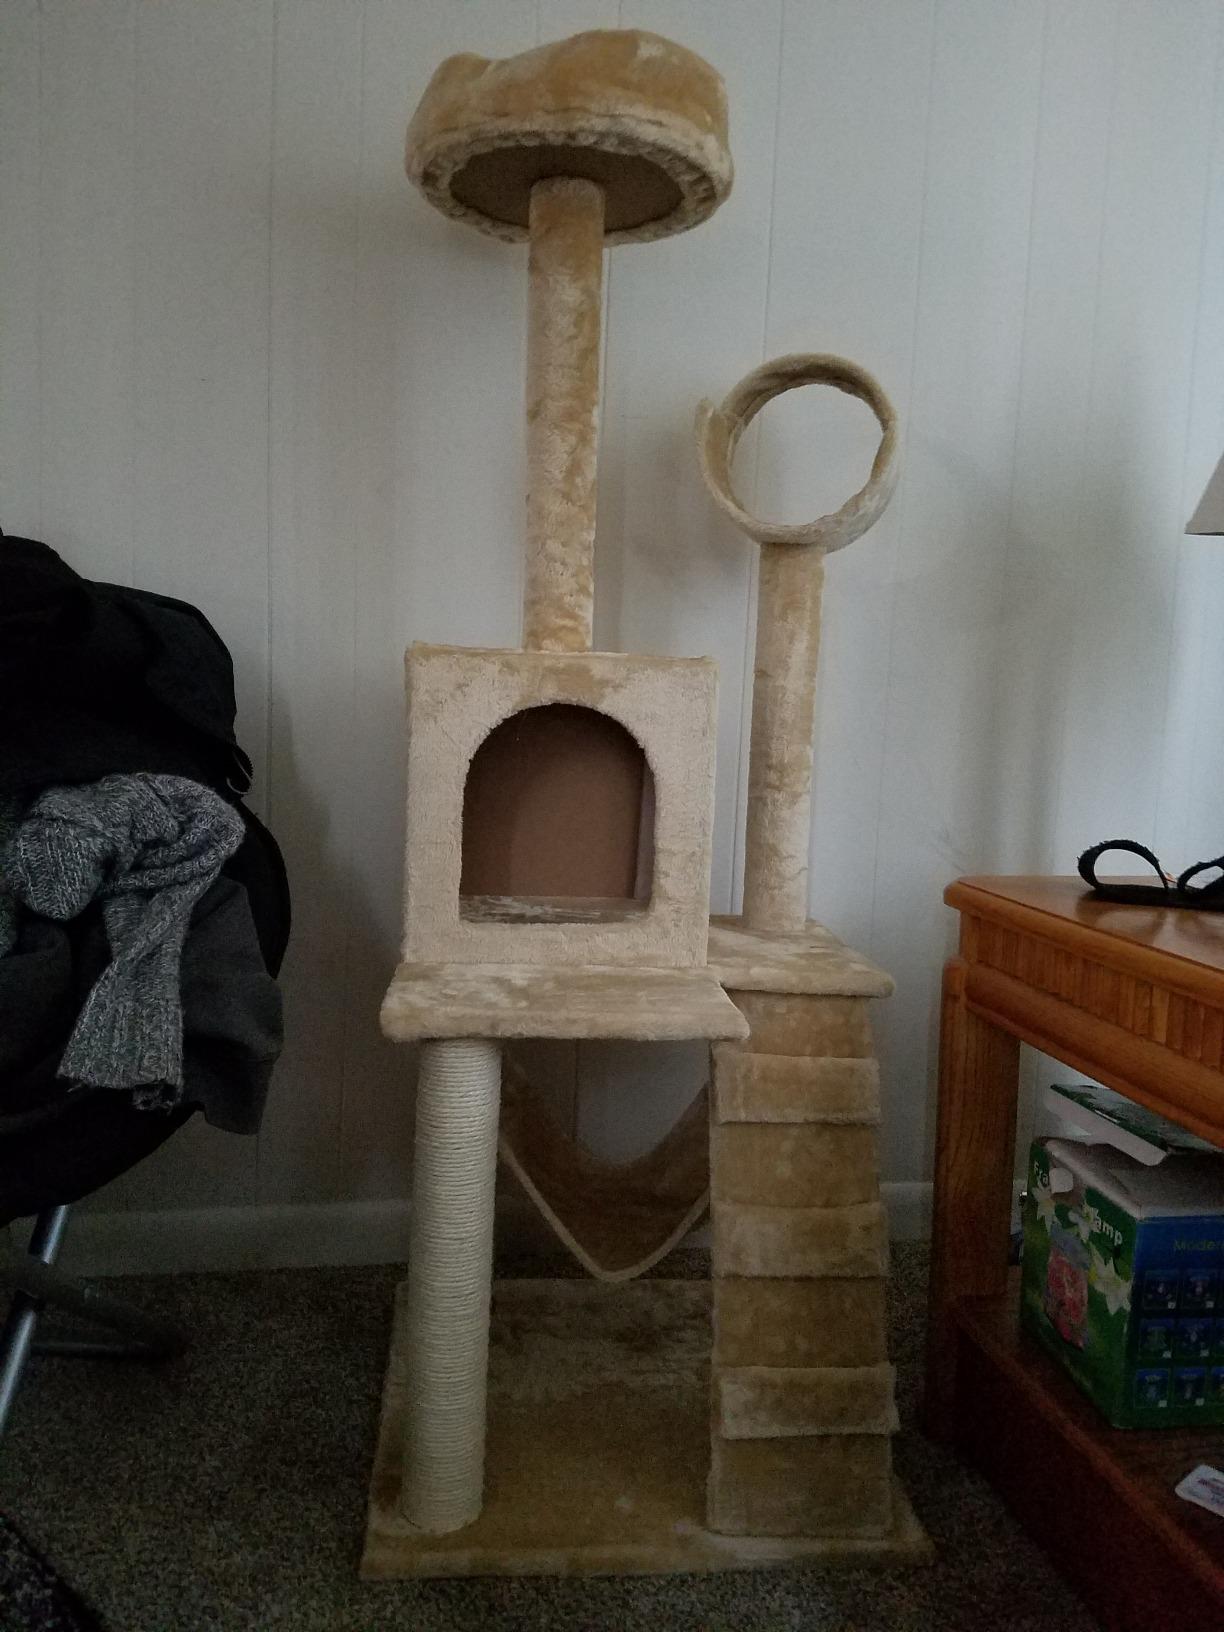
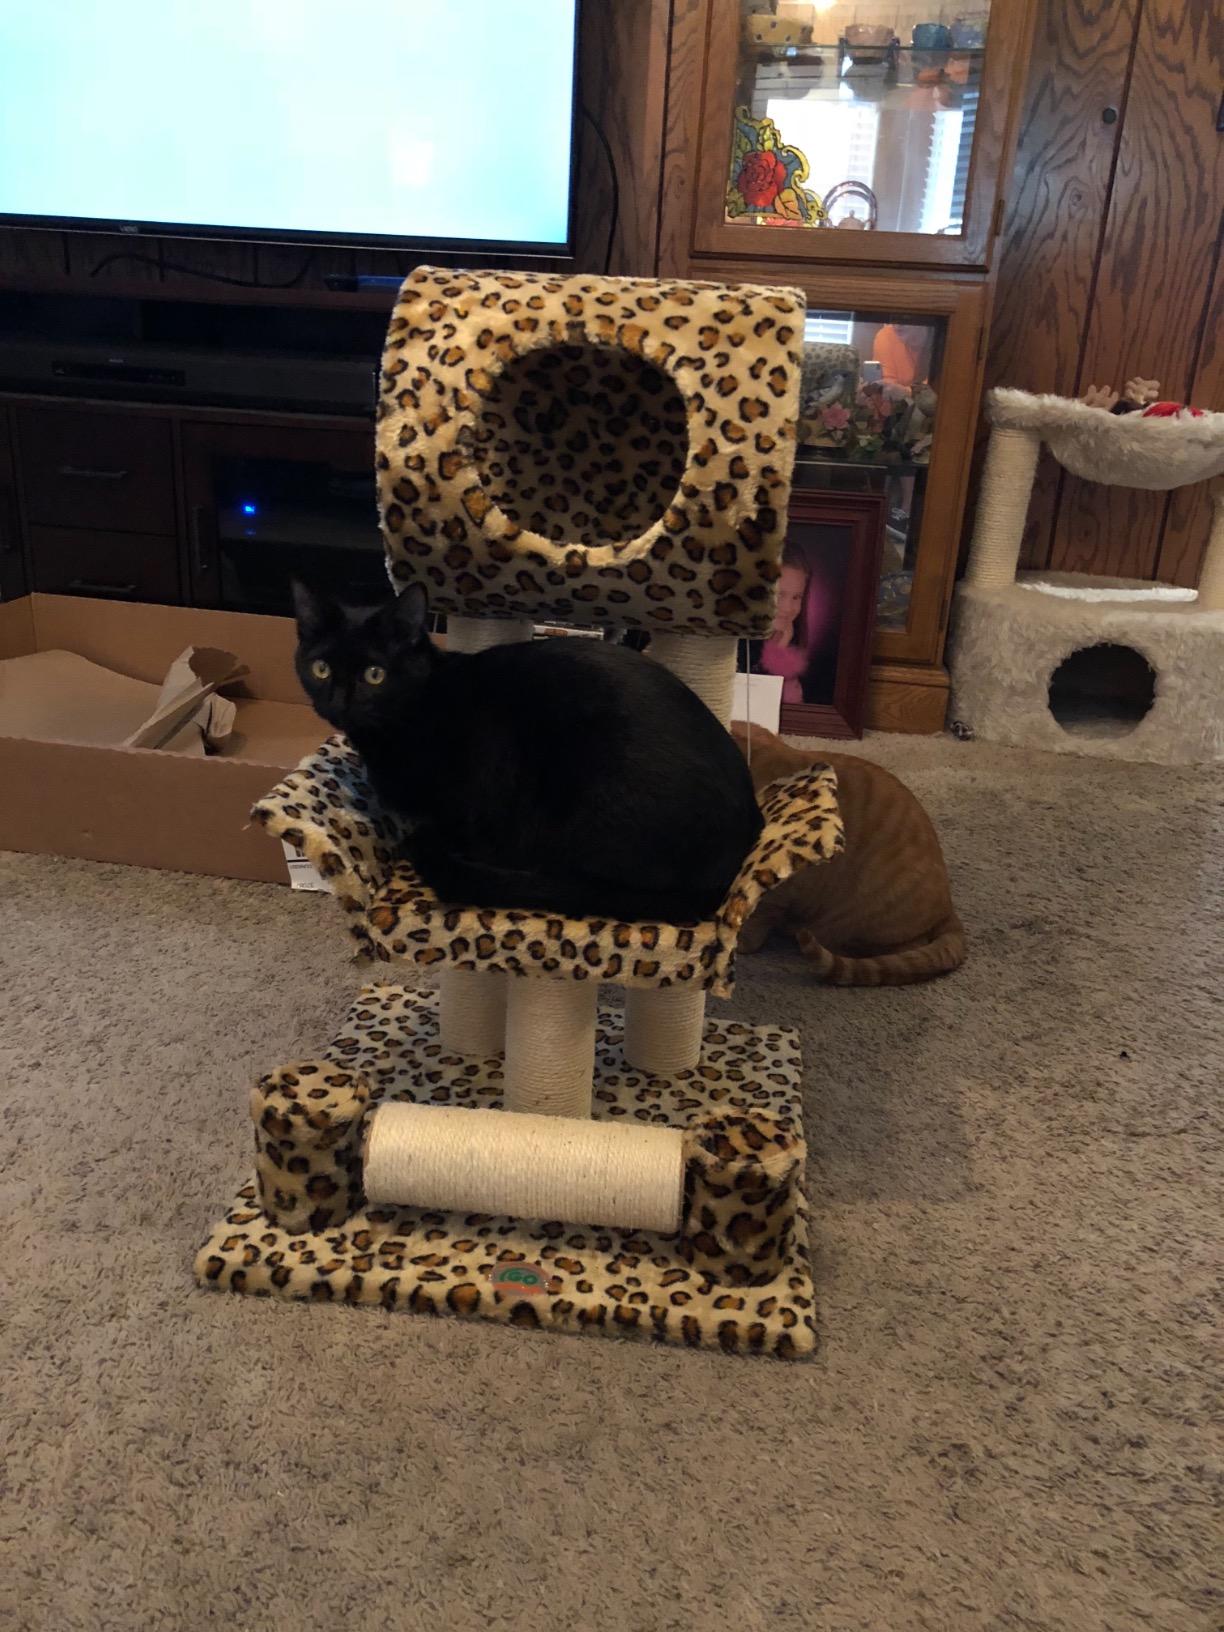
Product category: items_cat tree
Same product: no